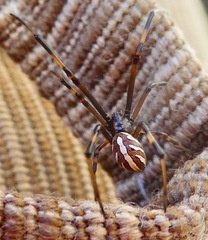
Species: Lactrodectus_hesperus